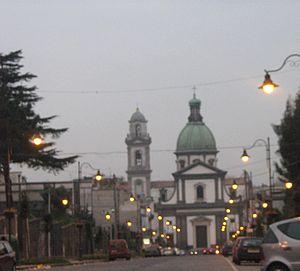
Le sanctuaire de la Madonna dell'Arco est une église de pèlerinage située dans la commune de Sant'Anastasia, à l'Est de Naples, dans le diocèse de Nole. Le lundi de Pâques y a lieu le traditionnel pèlerinage des fujenti qui viennent de toute la Campanie. Ils s'accompagnent pendant leur pèlerinage d'une mélodie vocale très suggestive remontant au XVᵉ siècle.